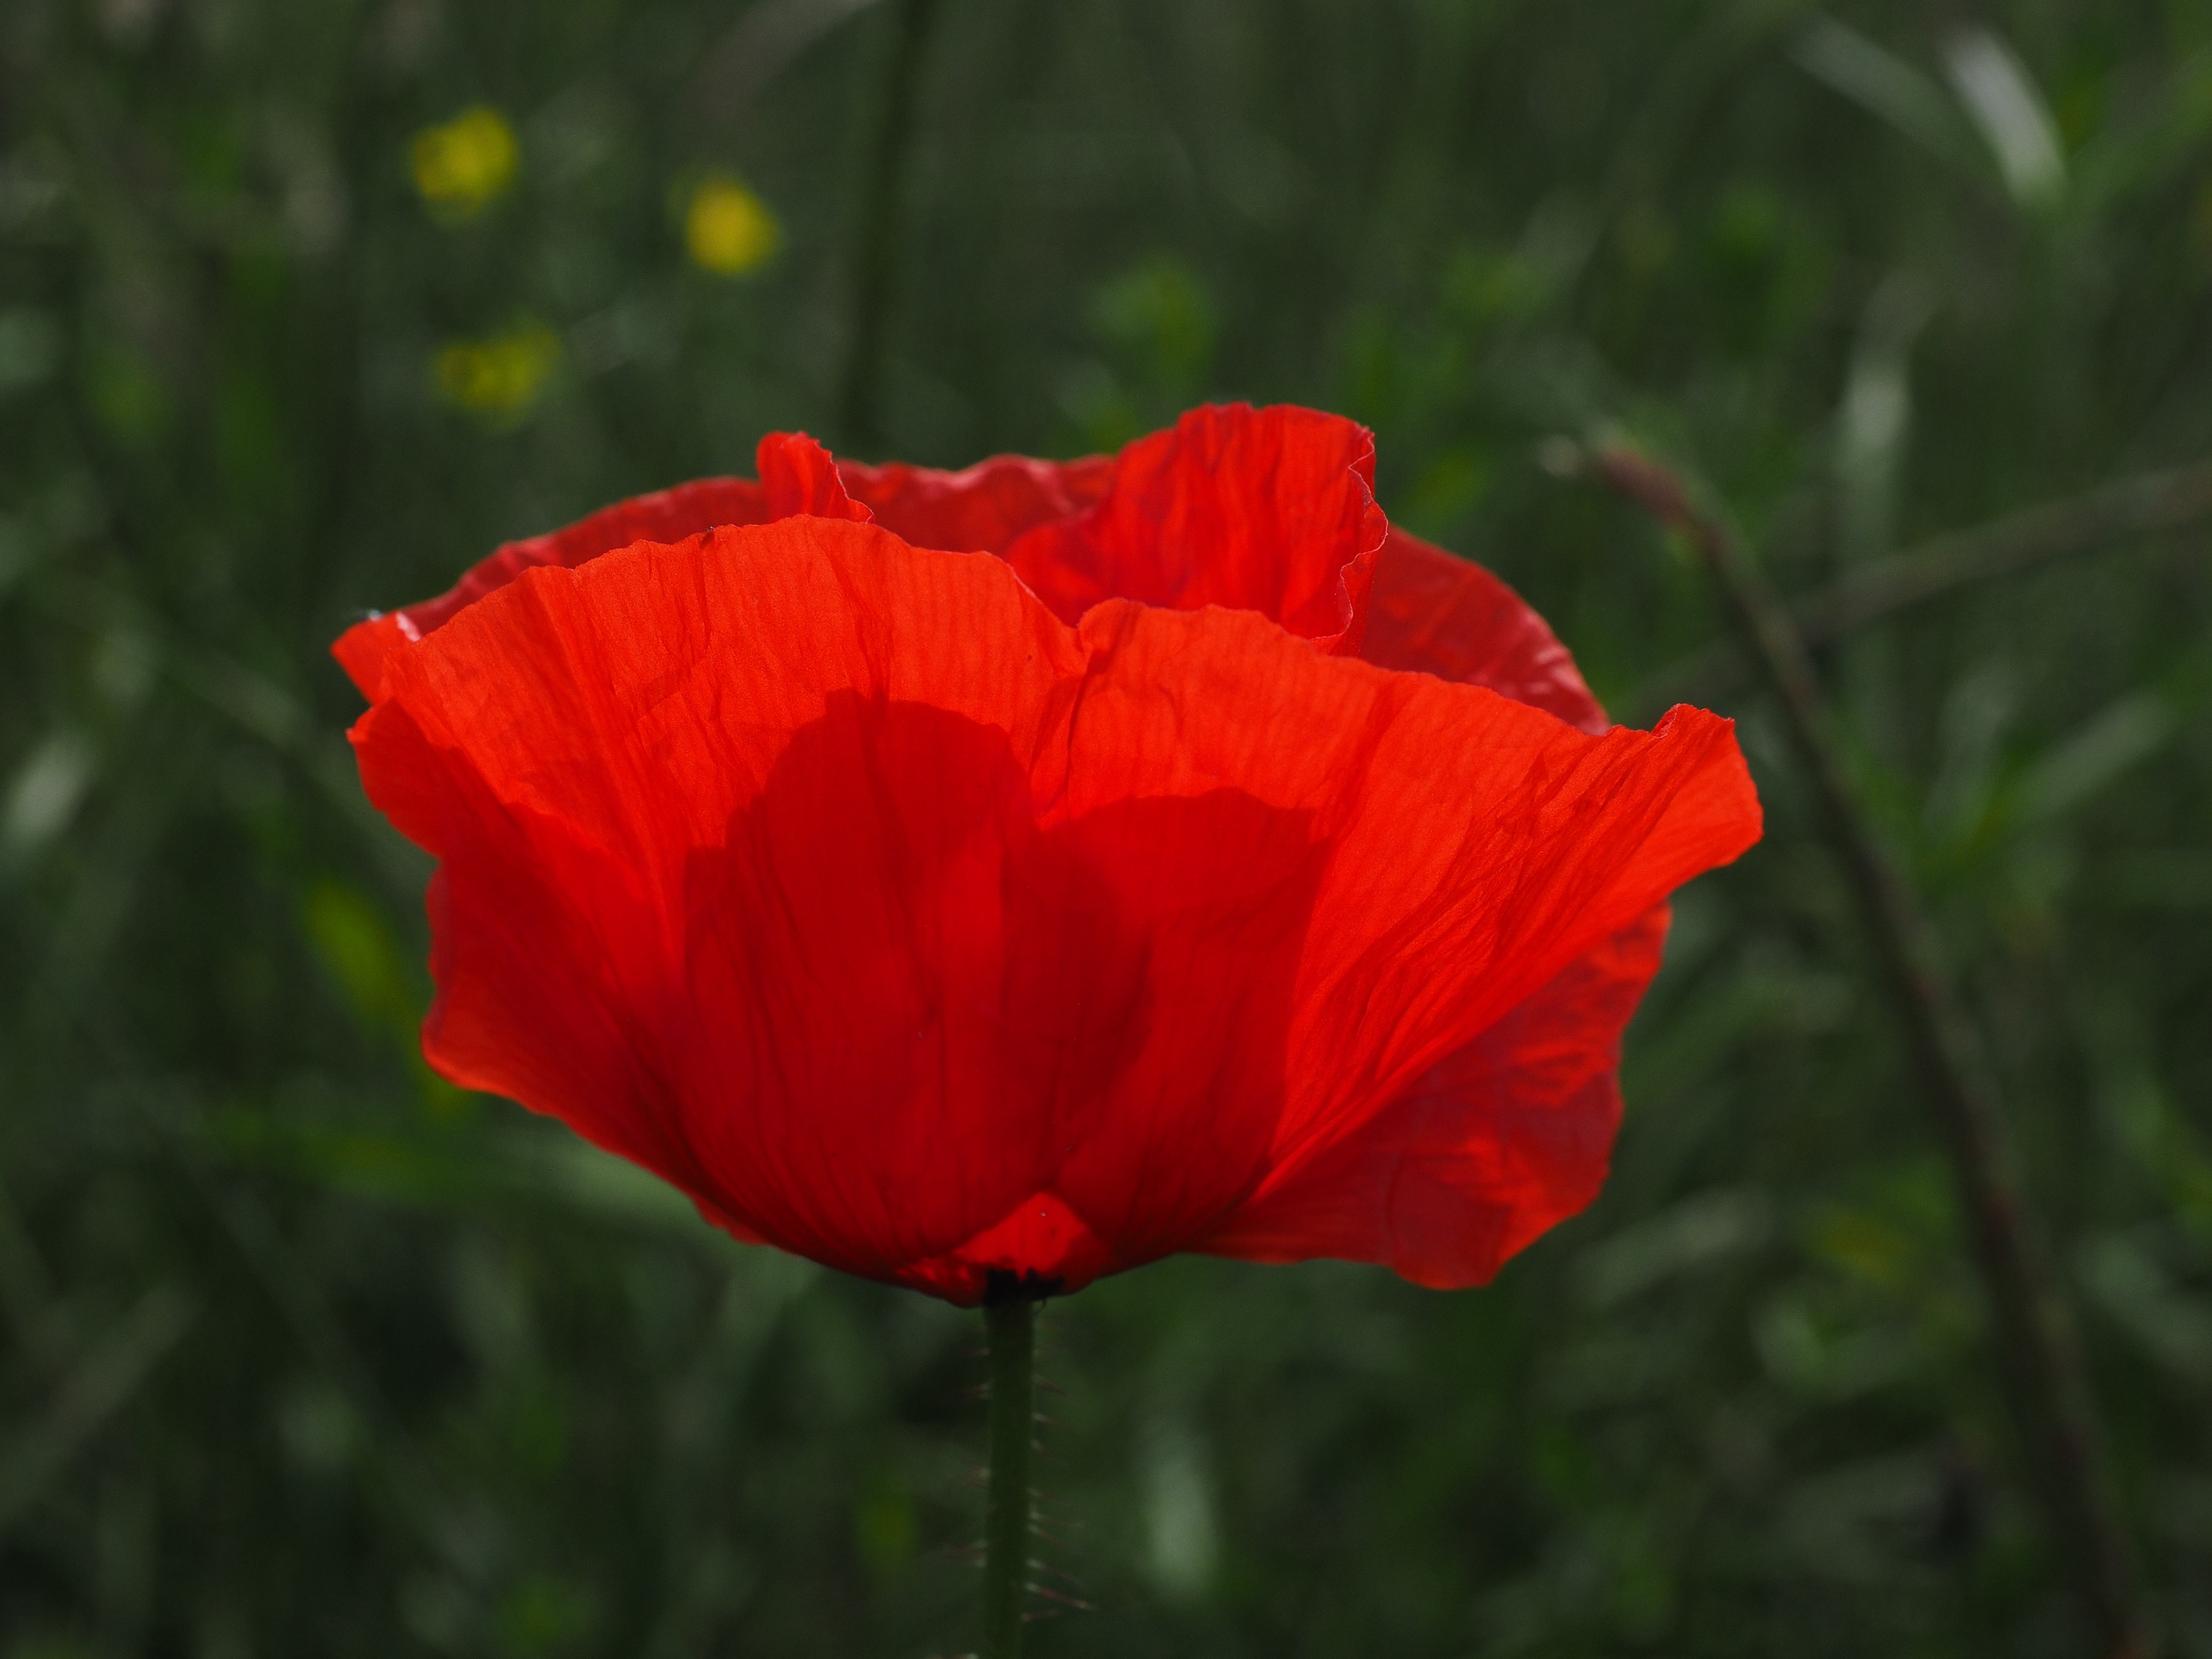
blossom, plant, field, flower, petal, bloom, red, color, colorful, close, flora, wildflower, klatschmohn, poppy flower, red poppy, petals, blossoms, poppy, papaveraceae, coquelicot, papaver, medicinal plant, macro photography, ornamental plant, flowering plant, open flower, klatschrose, mohngewaechs, papaver rhoeas, eschscholzia californica, food plant, annual plant, plant stem, land plant, poppy family